Jagua tattoo

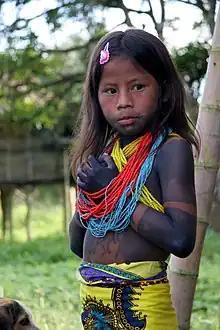
Embera girl with jagua body art in Panama

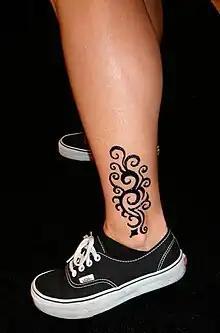
Freshly applied Jagua Tattoo

Jagua tattoo is a temporary form of skin decoration resulting from the application of an extract of the fruit " Genipa americana", also known as "jagua". This fruit has been used for body ornamentation and medicinal purposes in many areas of South America for centuries. It has recently been introduced in North America and Europe as an addition to henna body art, also called mehendi, mehandi, or mehndi in India. (The term "henna tattoo" is often used as a generic term for temporary tattoos.)